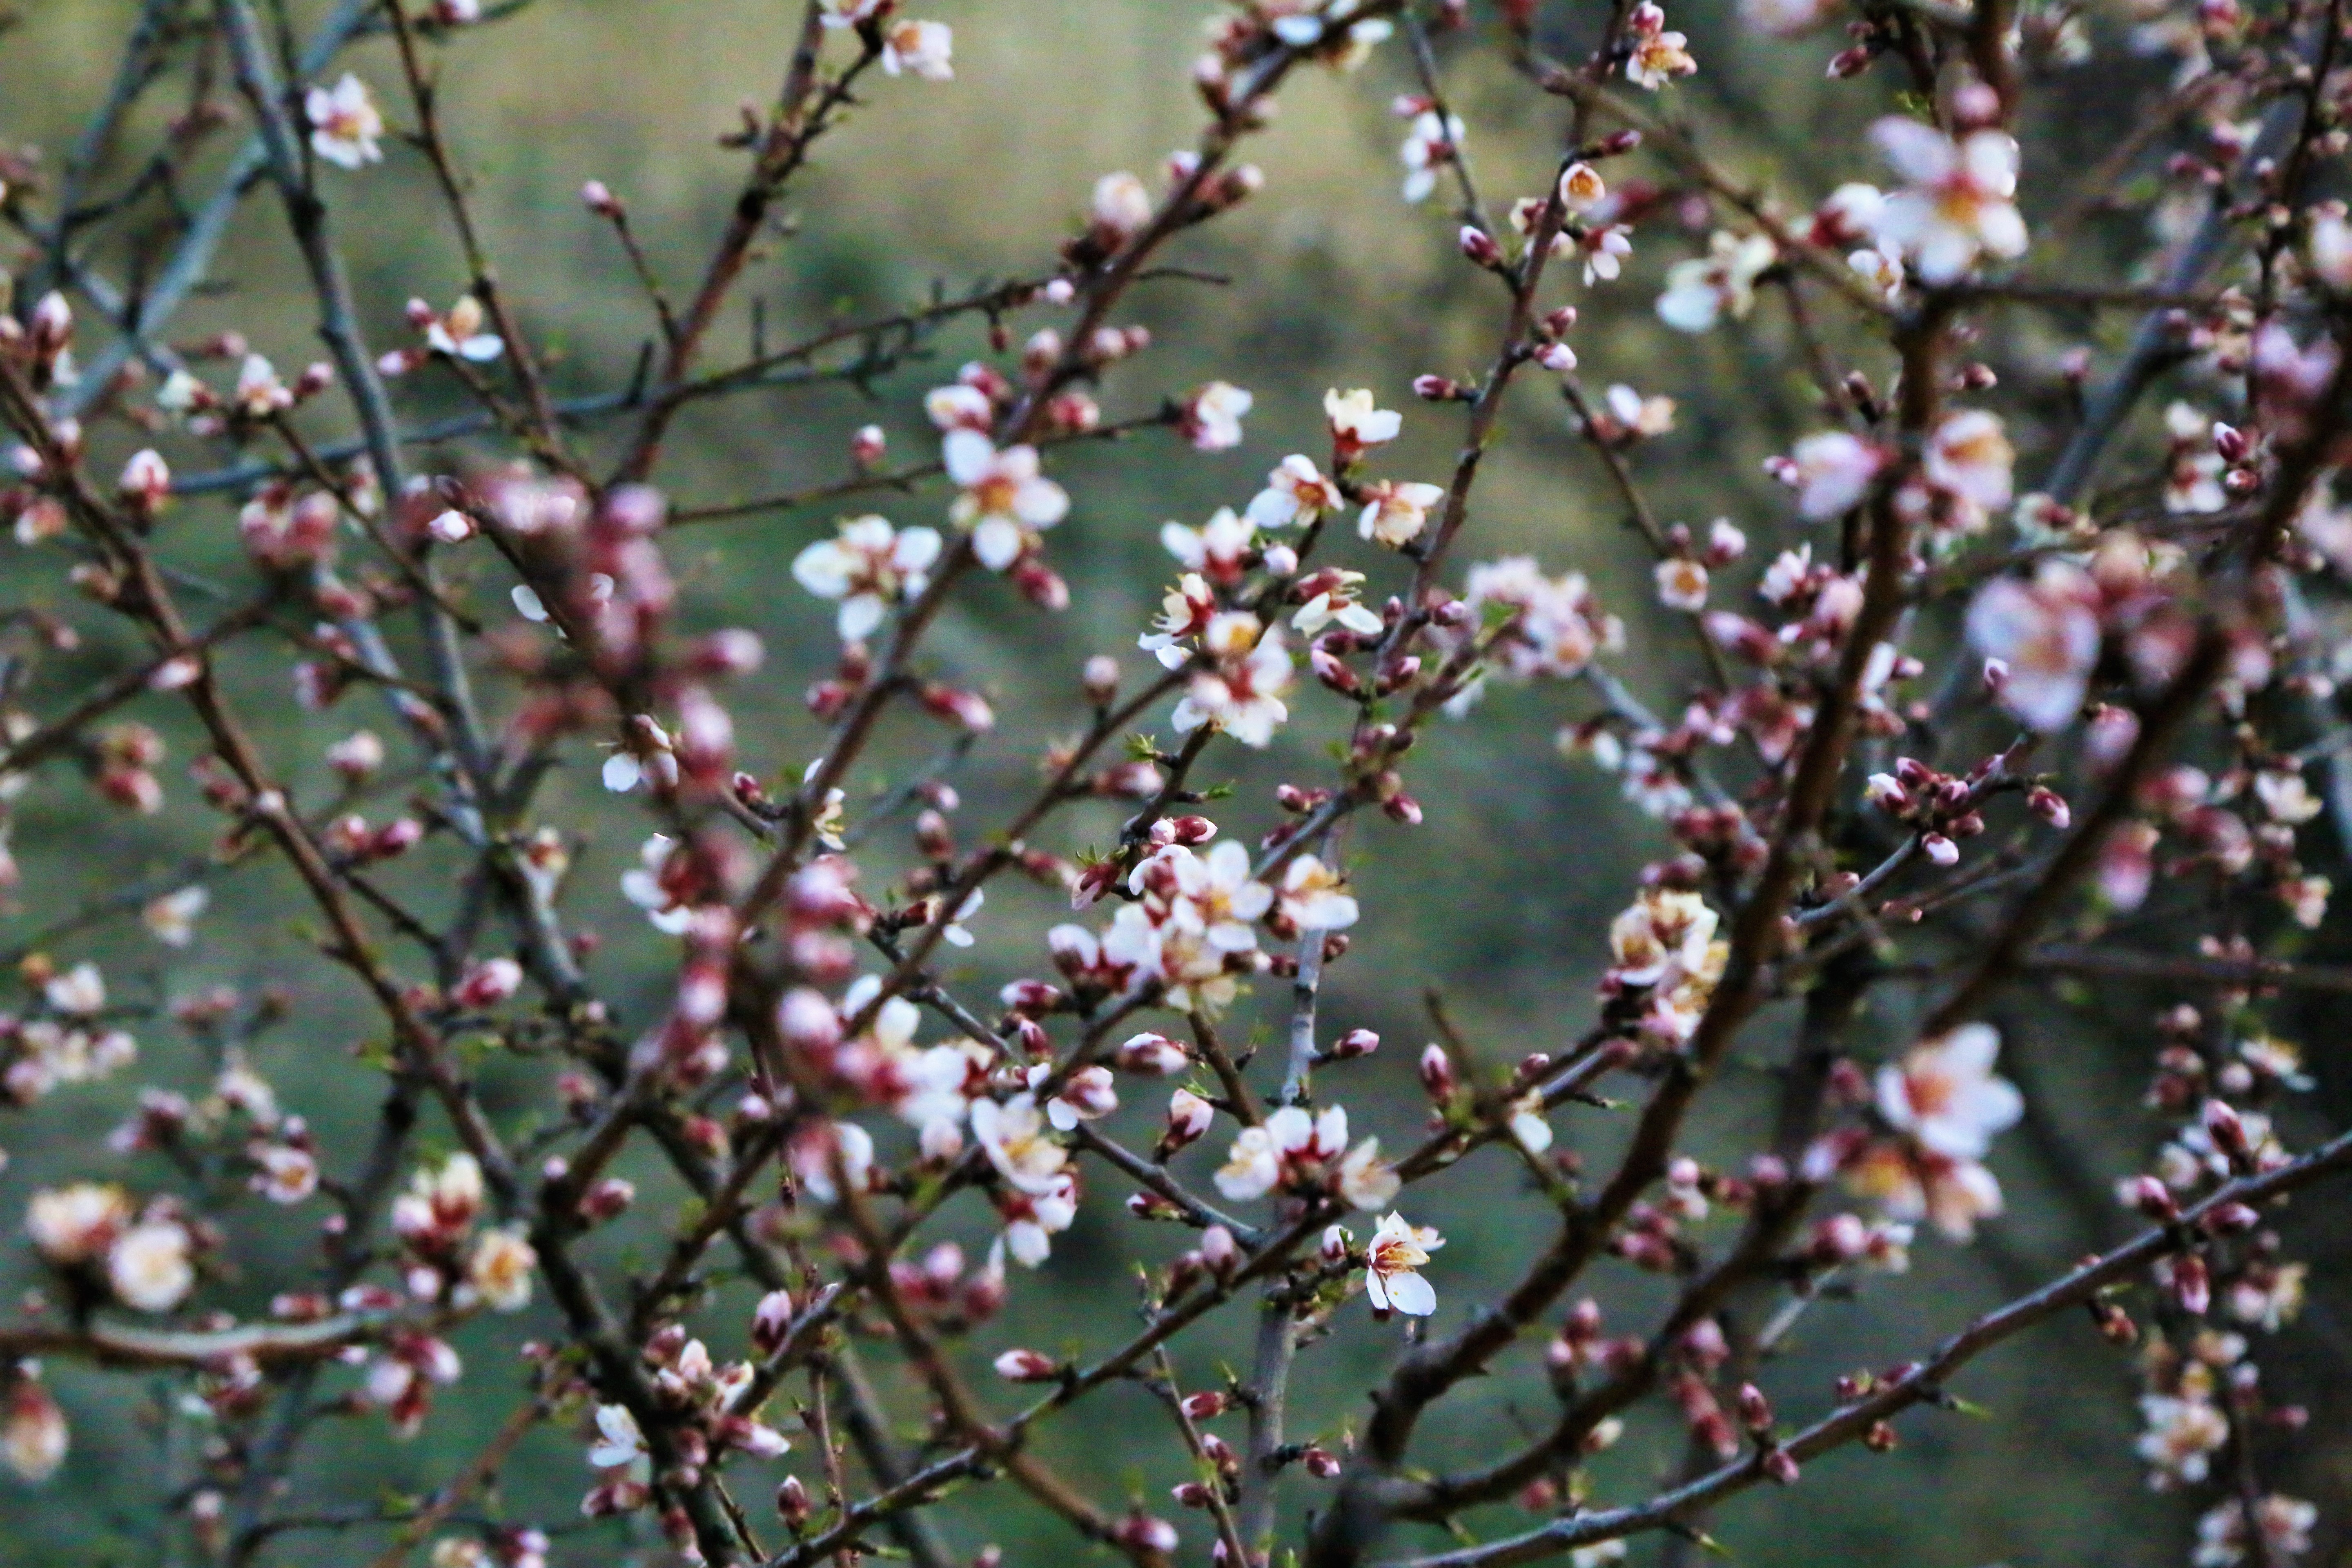
spring, nature, tree, flowers, almond, flower, plant, blossom, branch, twig, flowering plant, woody plant, cherry blossom, prunus, wildflower